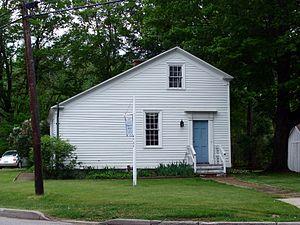
Une maison saltbox est un bâtiment typique de l’architecture coloniale américaine qui possède un long toit à deux versants dont la pente s’abaisse à l’arrière. Il s’agit généralement d’une maison à charpente de bois. Elle n’a qu’un étage sur la façade arrière et deux sur la façade avant. La façade avant plate et la cheminée centrale sont deux caractéristiques auxquelles on reconnaît une saltbox ; mais l’asymétrie des façades, ainsi que la toiture longue et basse à l’arrière, sont les deux particularités les plus marquantes. Le nom de ce type de bâtiment provient de sa ressemblance avec les boîtes en bois avec un couvercle dans lesquelles on conservait jadis le sel.